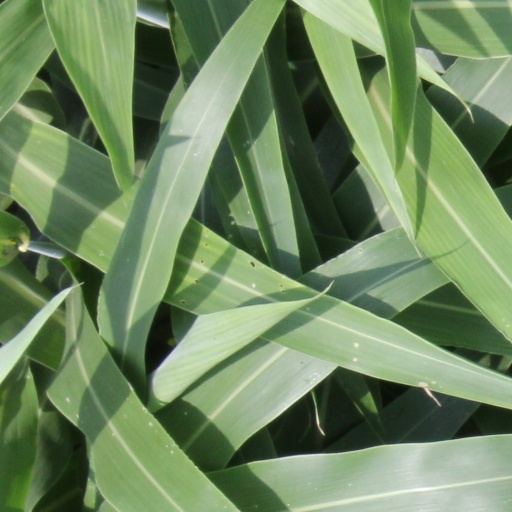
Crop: sorghum